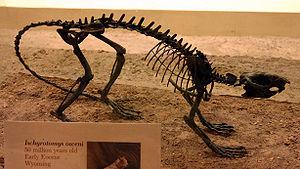
Les Ischyromyidae forment une famille éteinte de rongeurs ayant vécu au cours du Paléogène en Europe, en Asie et en Amérique du Nord.